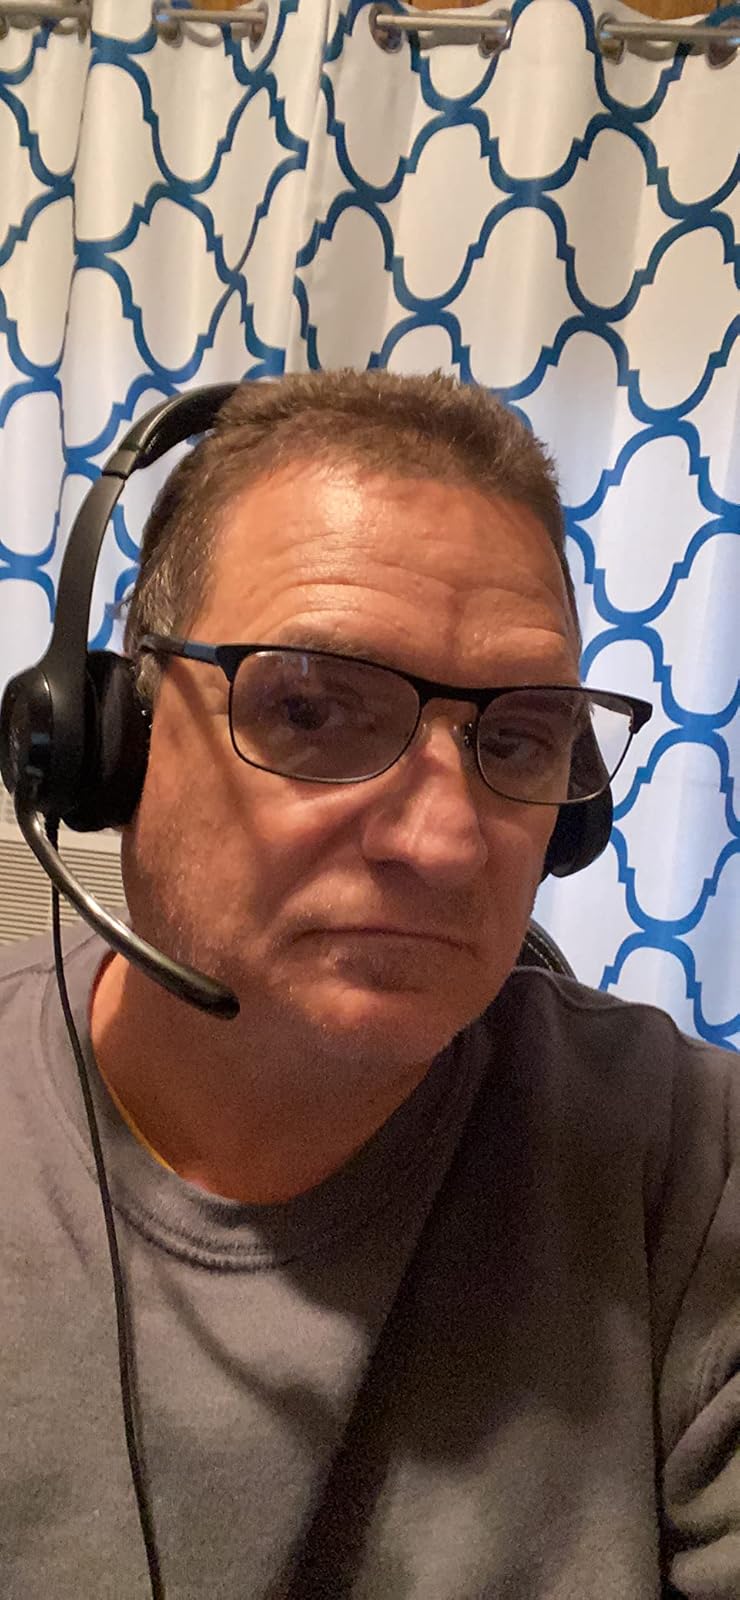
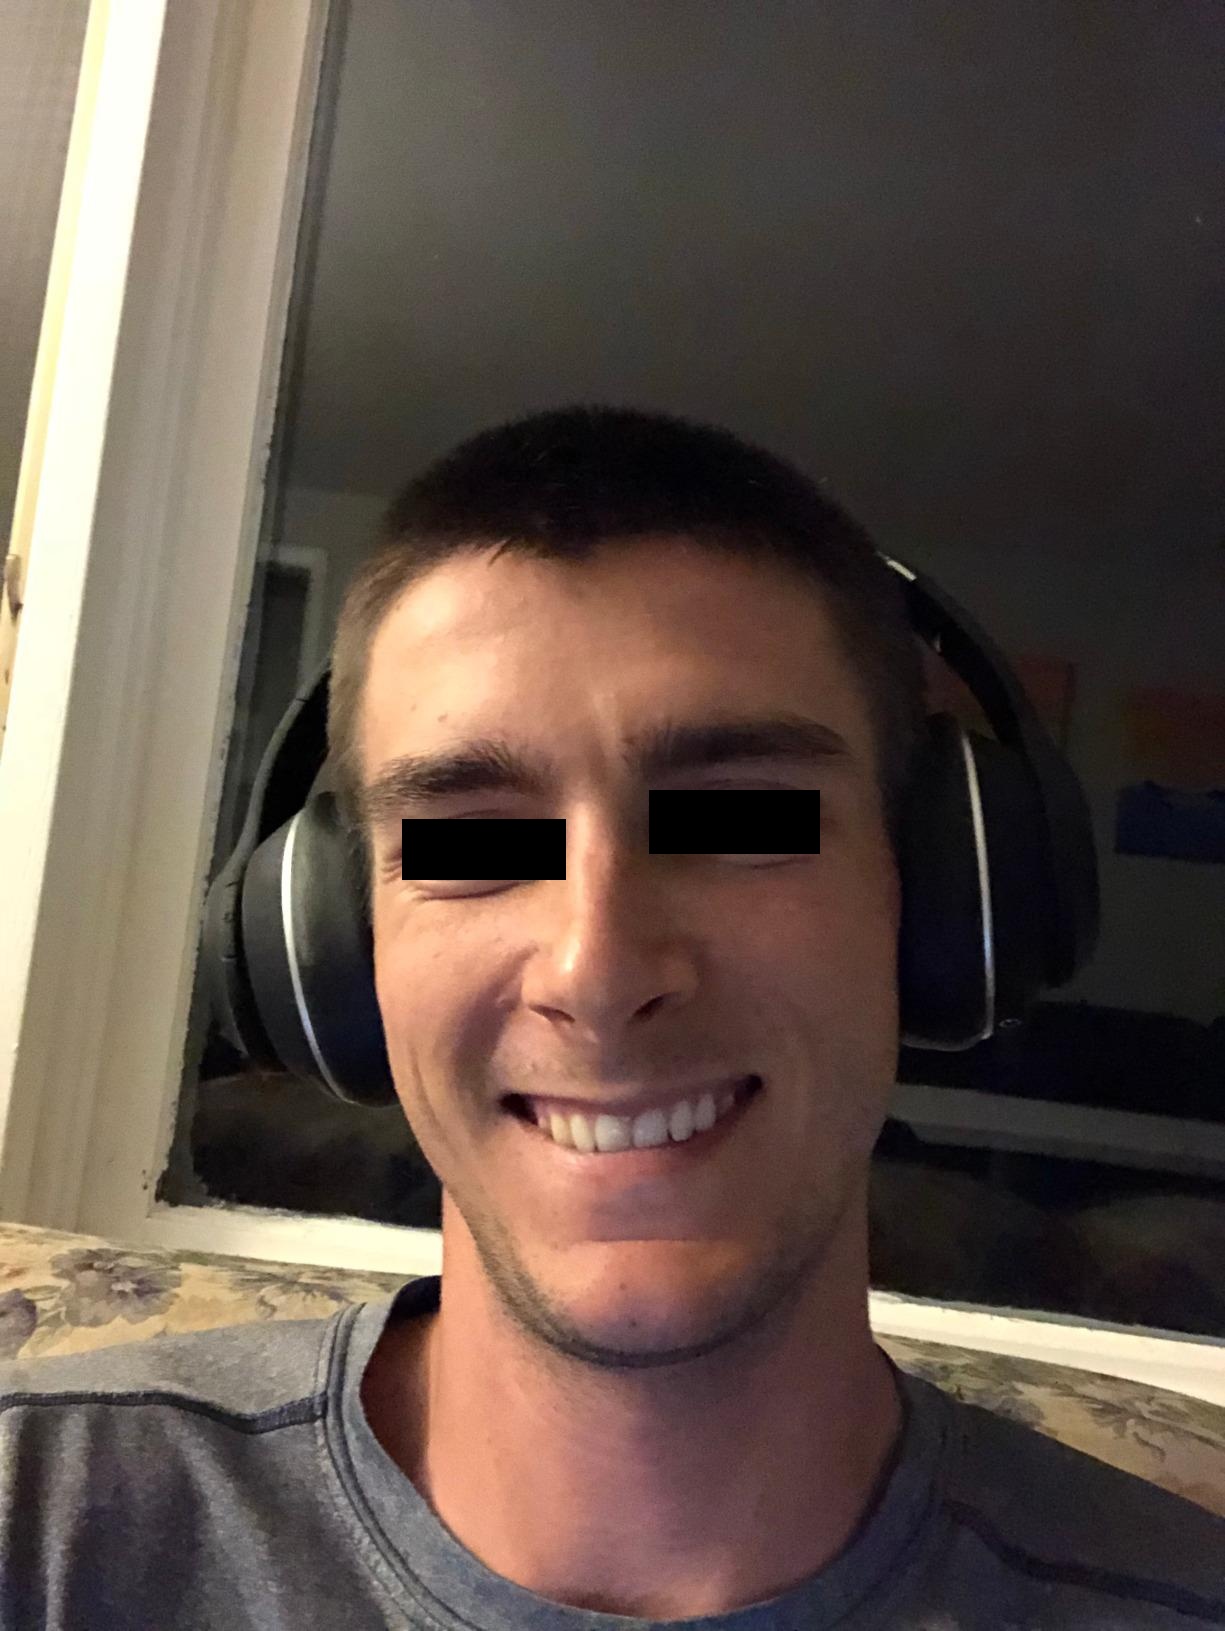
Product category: headphones
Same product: no